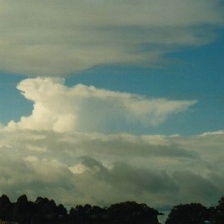
Cloud type: Stratocumulus